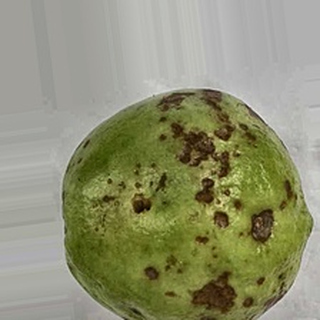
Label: guava_anthracnose